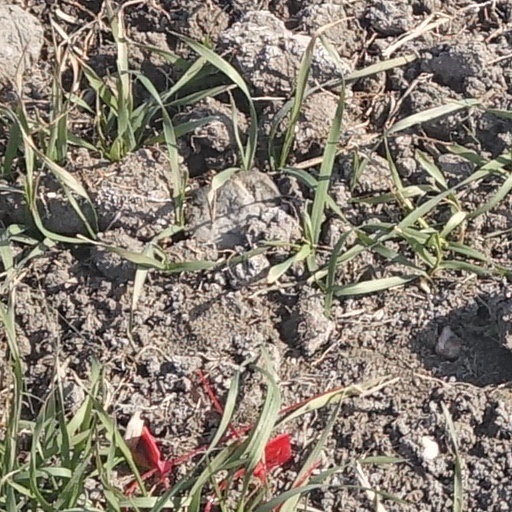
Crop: wheat